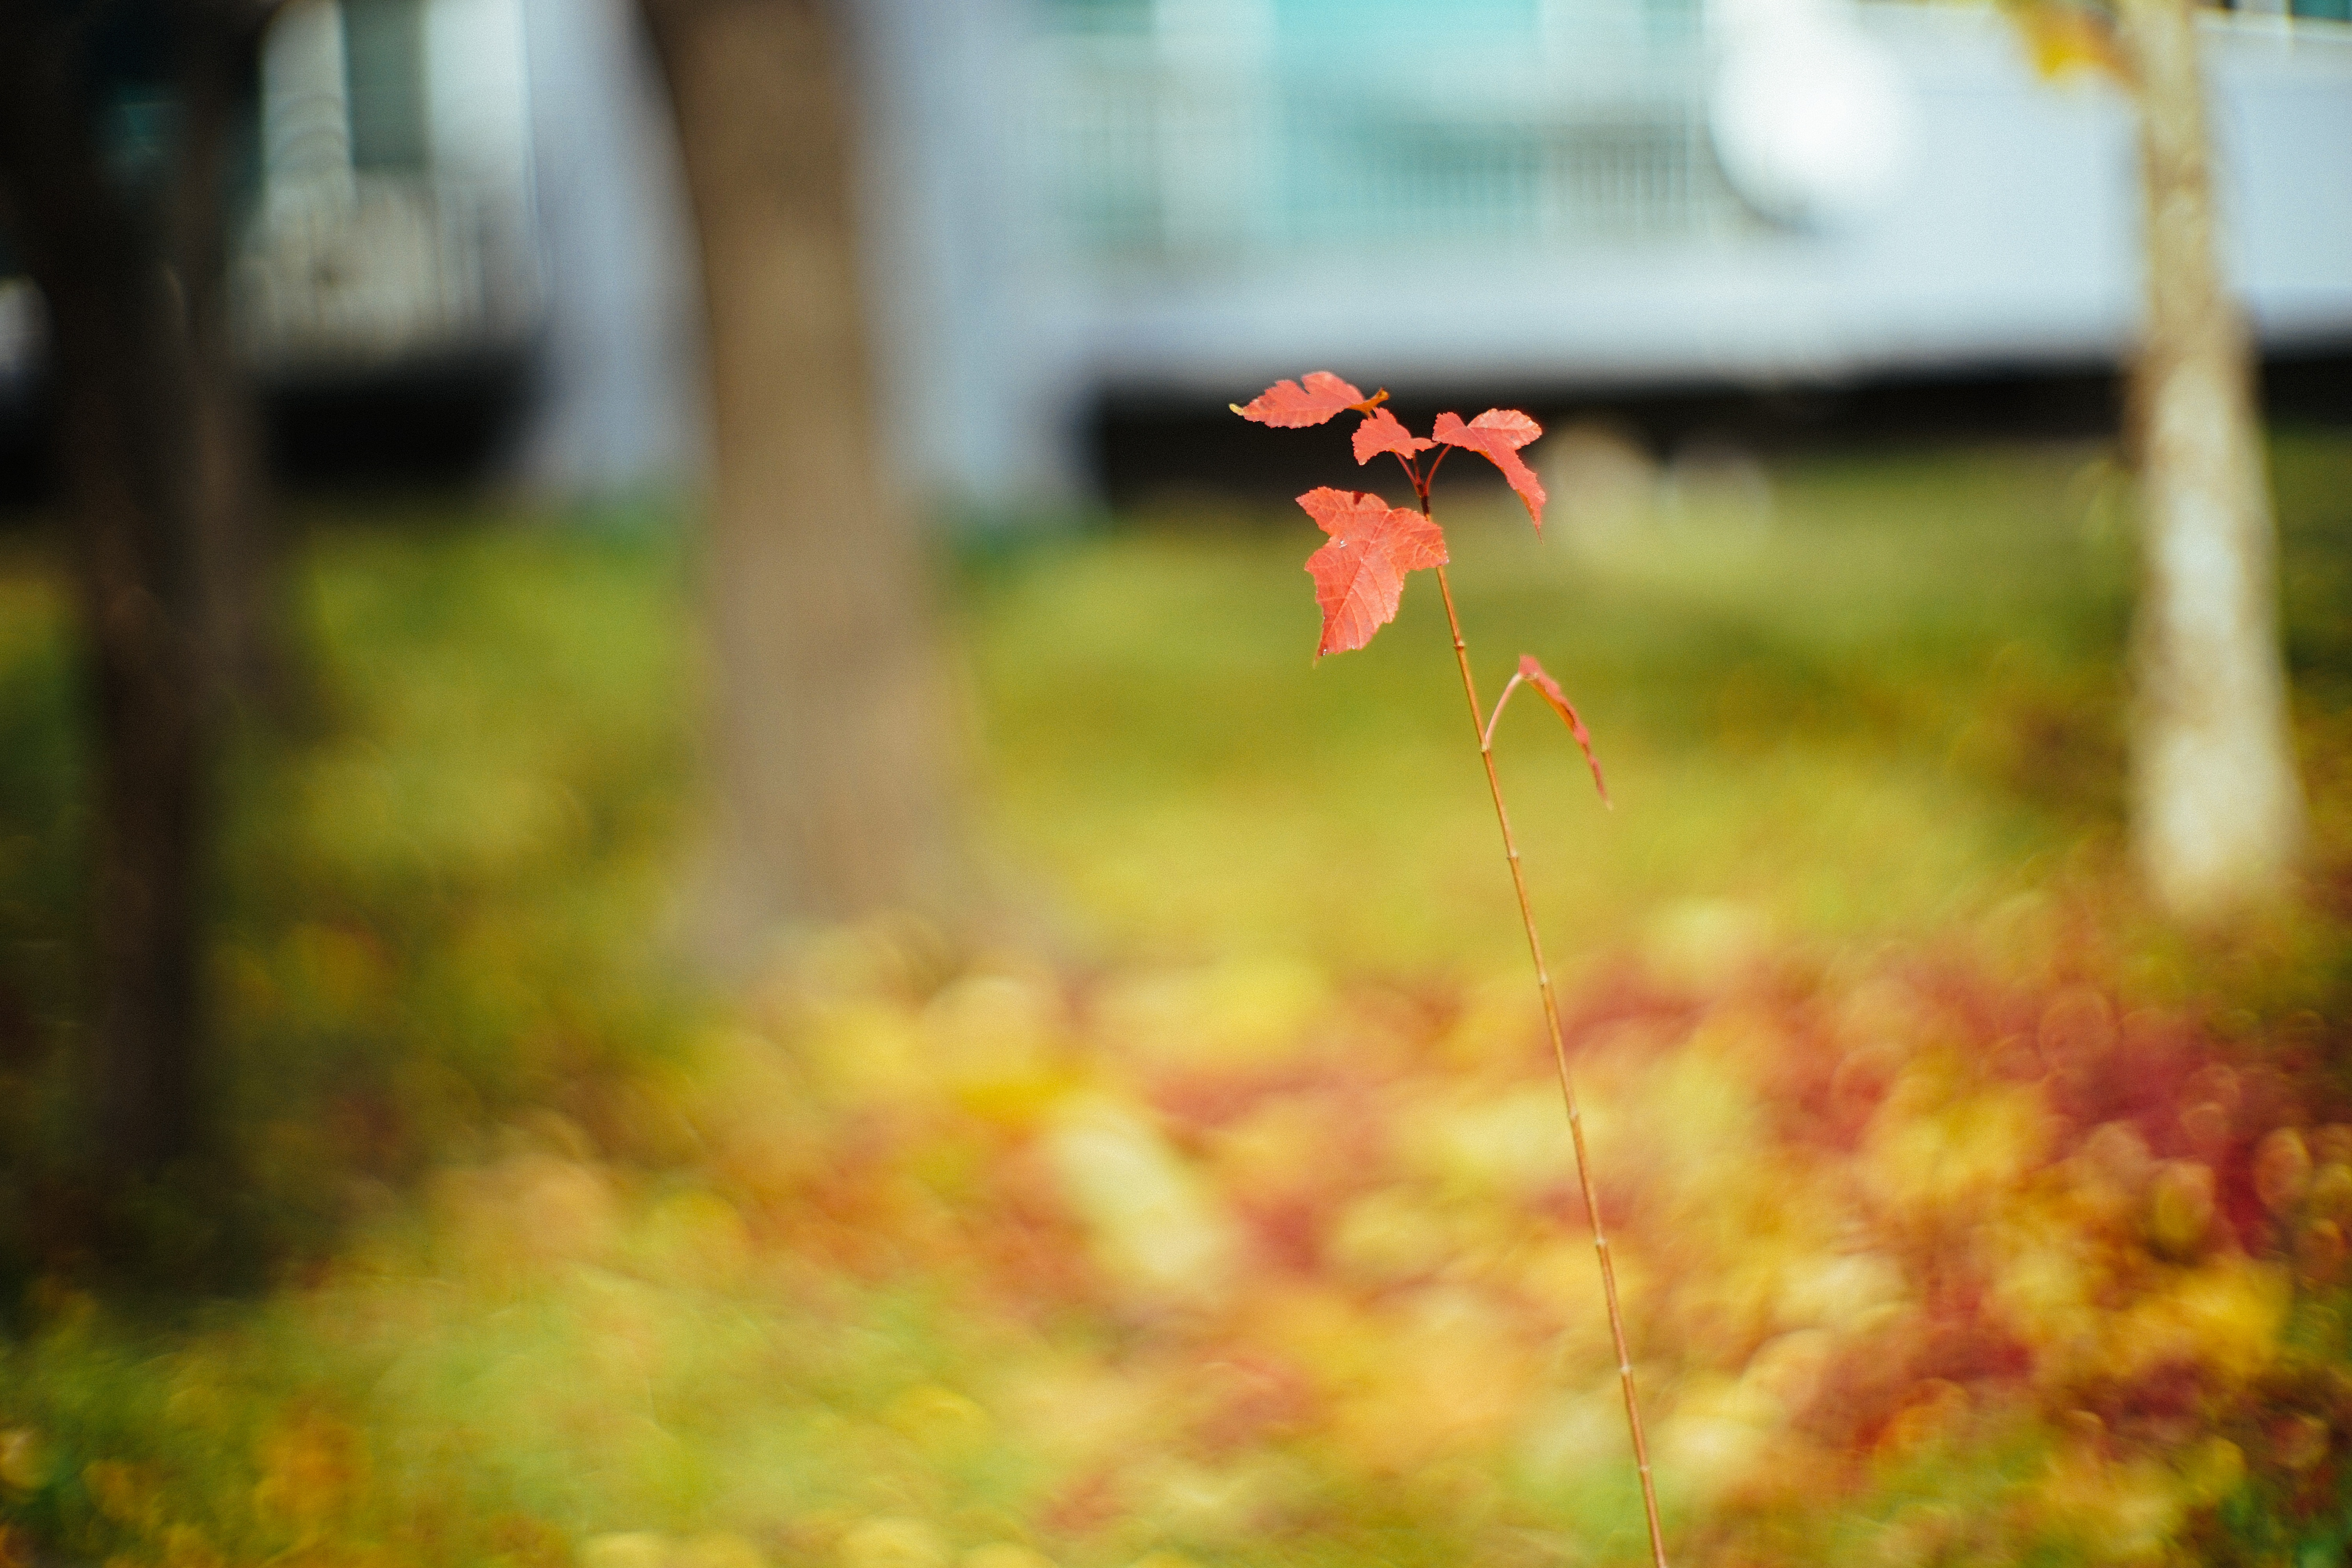
tree, nature, branch, plant, sunlight, morning, leaf, flower, green, color, autumn, yellow, flora, season, leaves, autumn leaves